Ngoc Lu drum

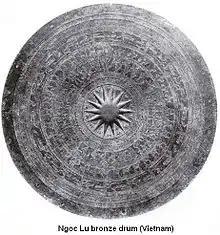
Ngoc Lu bronze drum's surface, Vietnam

The drum was accidentally discovered in 1893 in Hà Nam Province, southeast of Hanoi, by workers building a dike, rather than during a planned expedition. The drum was named after the Confucian name of the village where it was found, "Ngọc Lũ" (Sino-Vietnamese 玉缕, vernacular tên chữ name "Làng Chủ") in Bình Lục District.